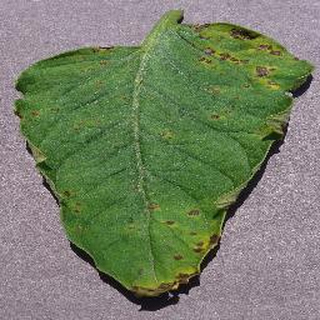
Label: tomato_septoria_leaf_spot